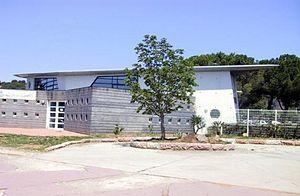
L'université Montpellier-II ou université Montpellier 2 Sciences et techniques, créée en 1970, est l'héritière de l’université de Montpellier créée en 1289.